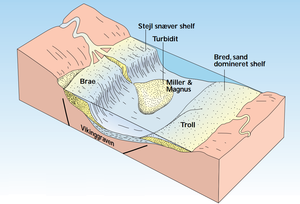
Nordsøolie / Geologi / Den jurassiske riftprovins
Blokdiagramskitse af Viking Graben som den må have set ud i Øvre Jura, med typiske olieplays: Brae-feltet i shelf-sand på vestre flanke, Miller-feltet i turbiditsand midt i gravsænkningen og Troll-feltet i shelf-sand på østre flanke. Grænsen mellem den britiske og norske økonomiske zone løber tilfældigvis midt i gravsænkningen.
Blokdiagram af Viking Graben i Øvre Jura, med Brae og Troll-felterne (plays)
Nordsøolie er en samlet betegnelse for forekomster af kulbrinter under Nordsøens bund. De første oliefelter i Nordsøen blev opdaget i begyndelsen af 1960'erne, og siden da har alle lande rundt om Nordsøen iværksat indvinding af de værdifulde råstoffer. Produktionen af olie toppede i 1999 med en dagsproduktion på over 1 mio m³, mens dagsproduktionen af gas nogle år senere nåede tæt på 1 mia m³. Siden da har produktionen været jævnt aftagende.